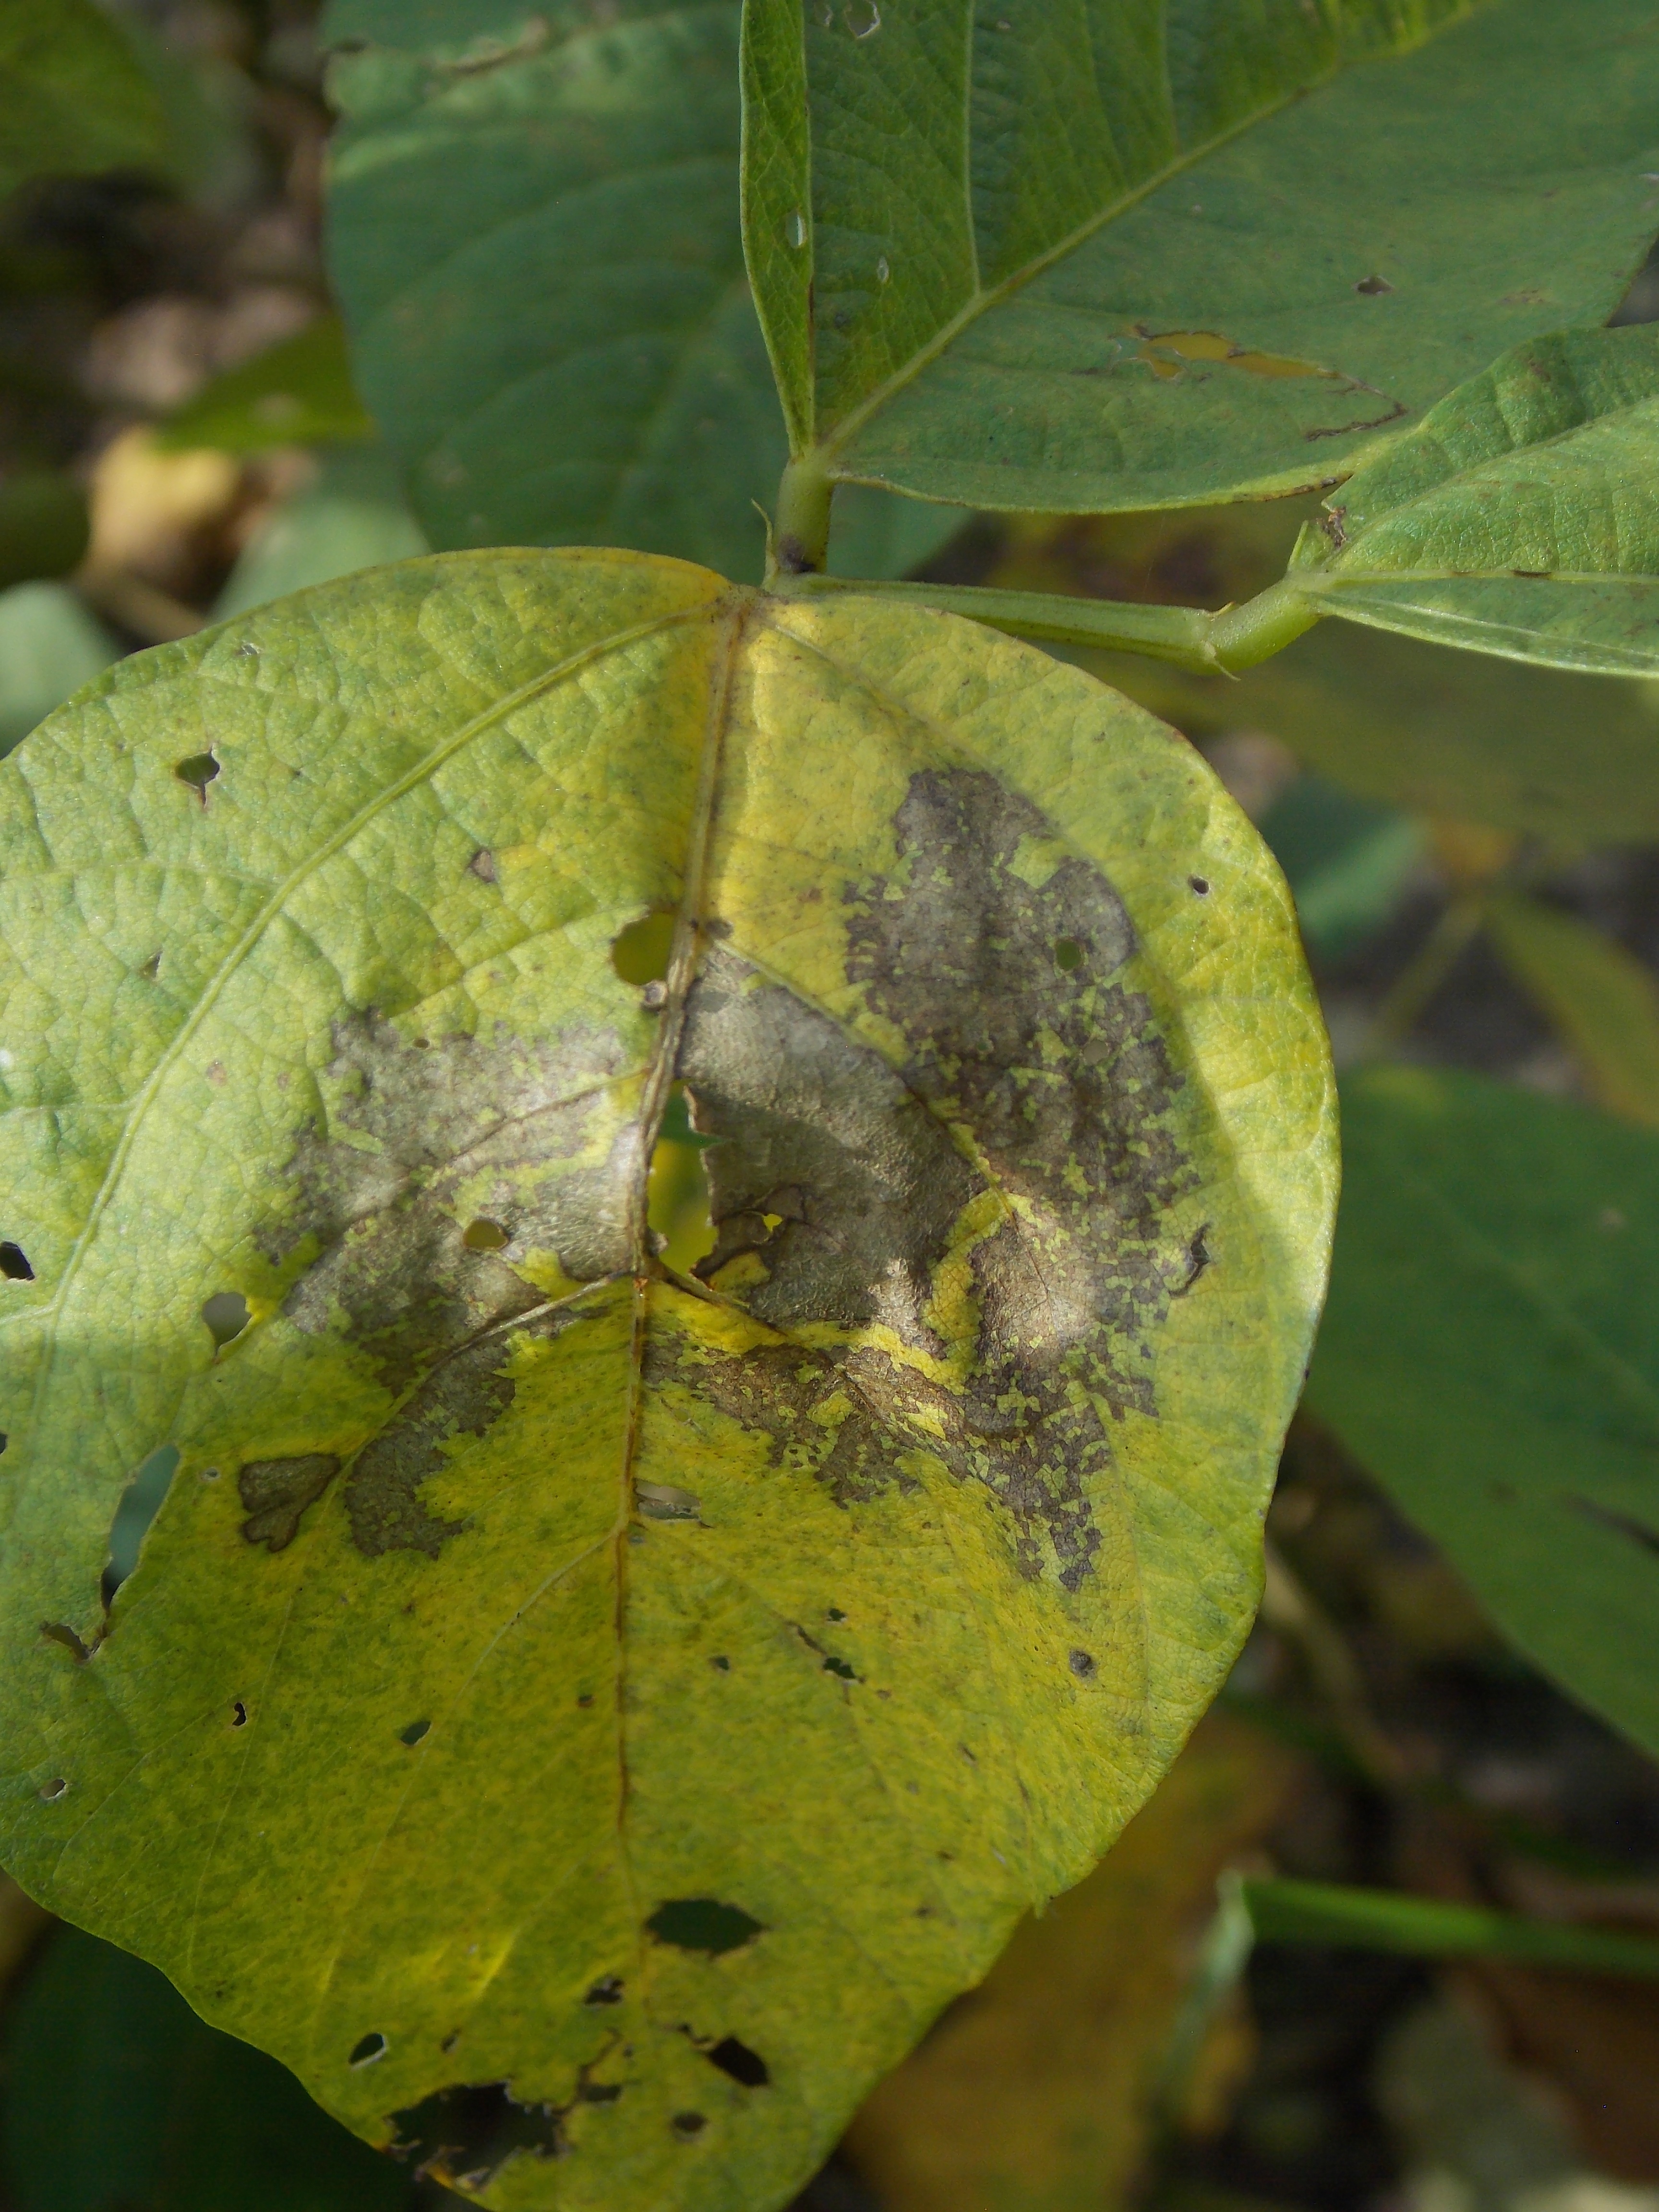
Label: Disease